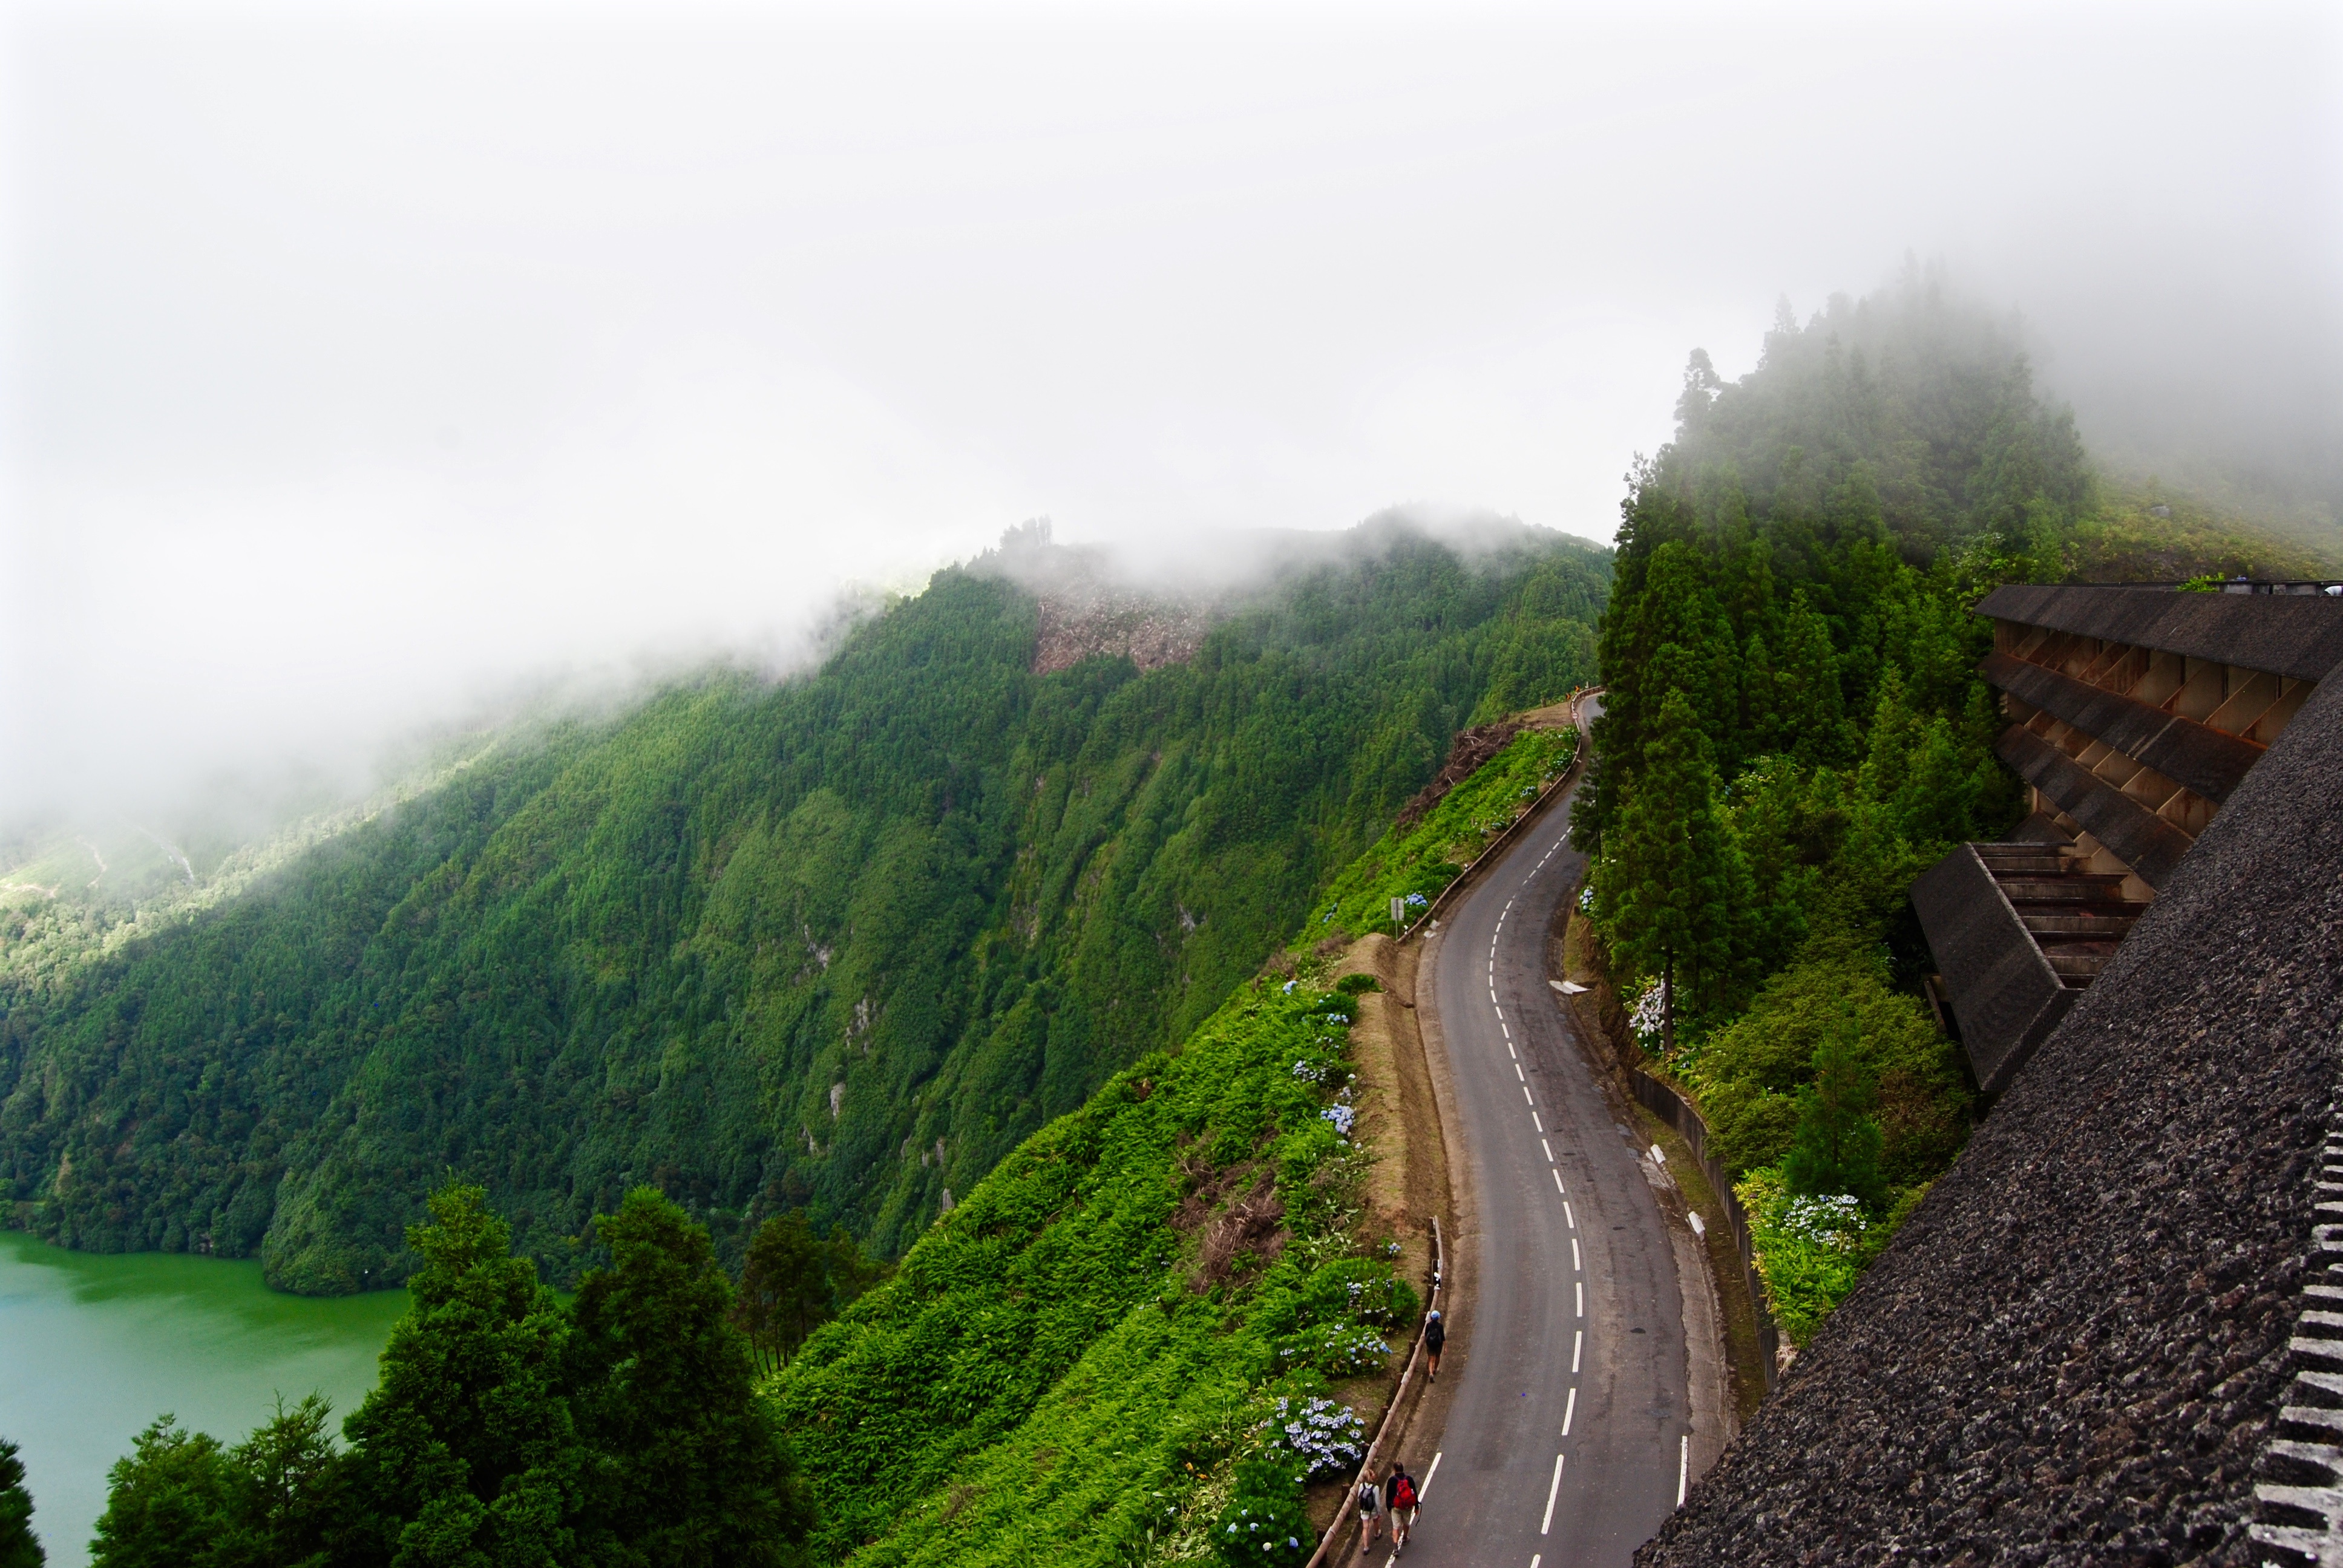
landscape, forest, mountain, road, mist, morning, hill, river, valley, mountain range, transport, reservoir, highland, terrain, rural area, aerial photography, mountain pass, atmospheric phenomenon, mountainous landforms